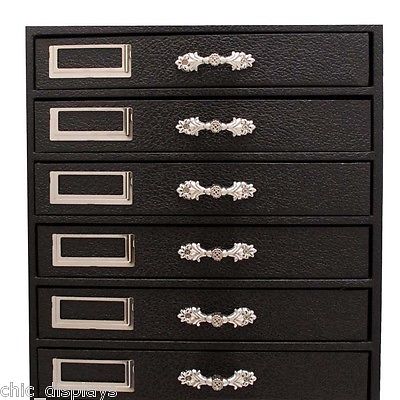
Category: cabinet